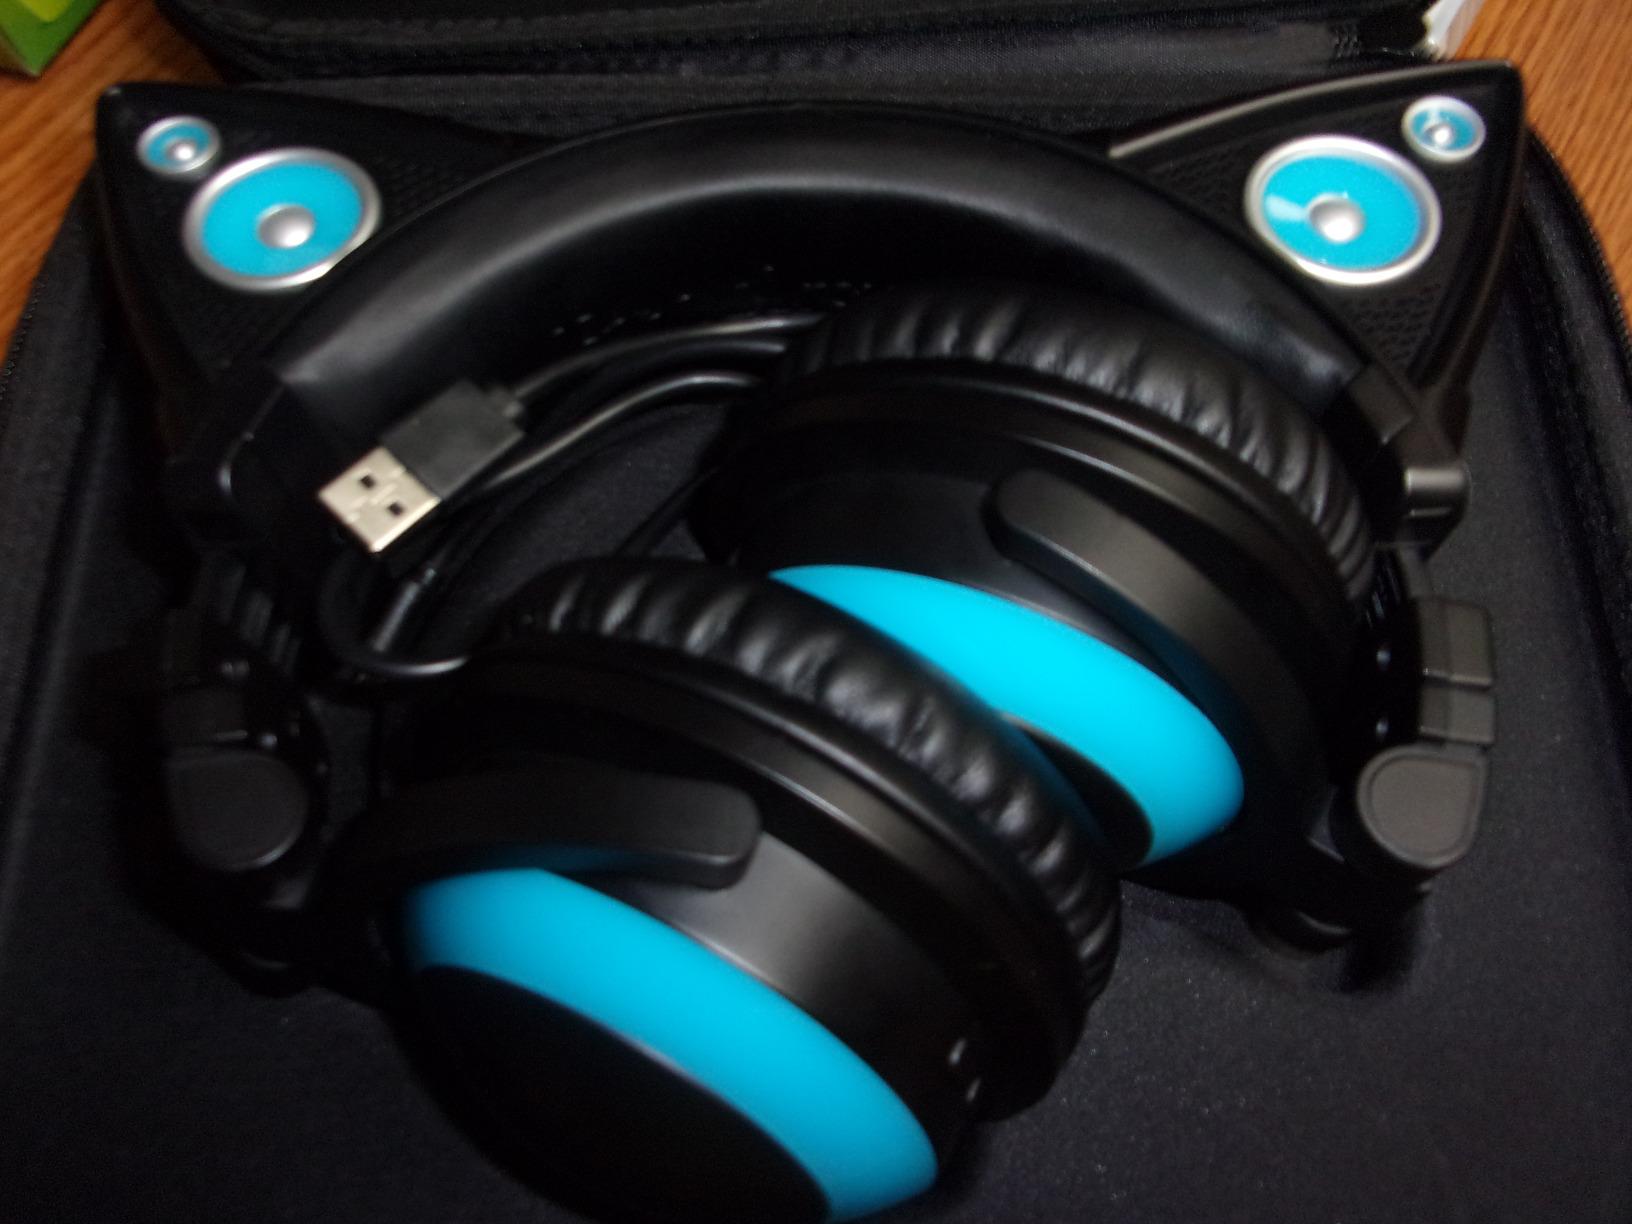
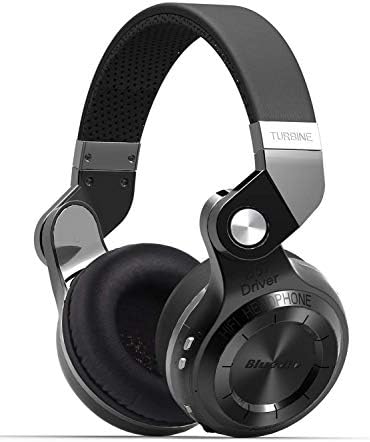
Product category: headphones
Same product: no